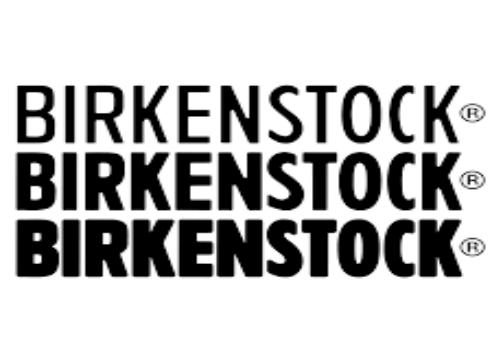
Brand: Birkenstock
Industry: Clothes